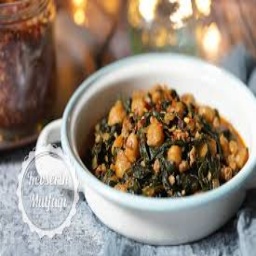
Label: Spinach_with_Rice